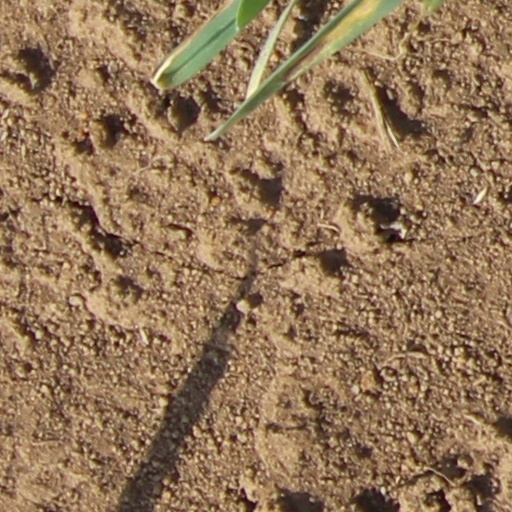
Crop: wheat